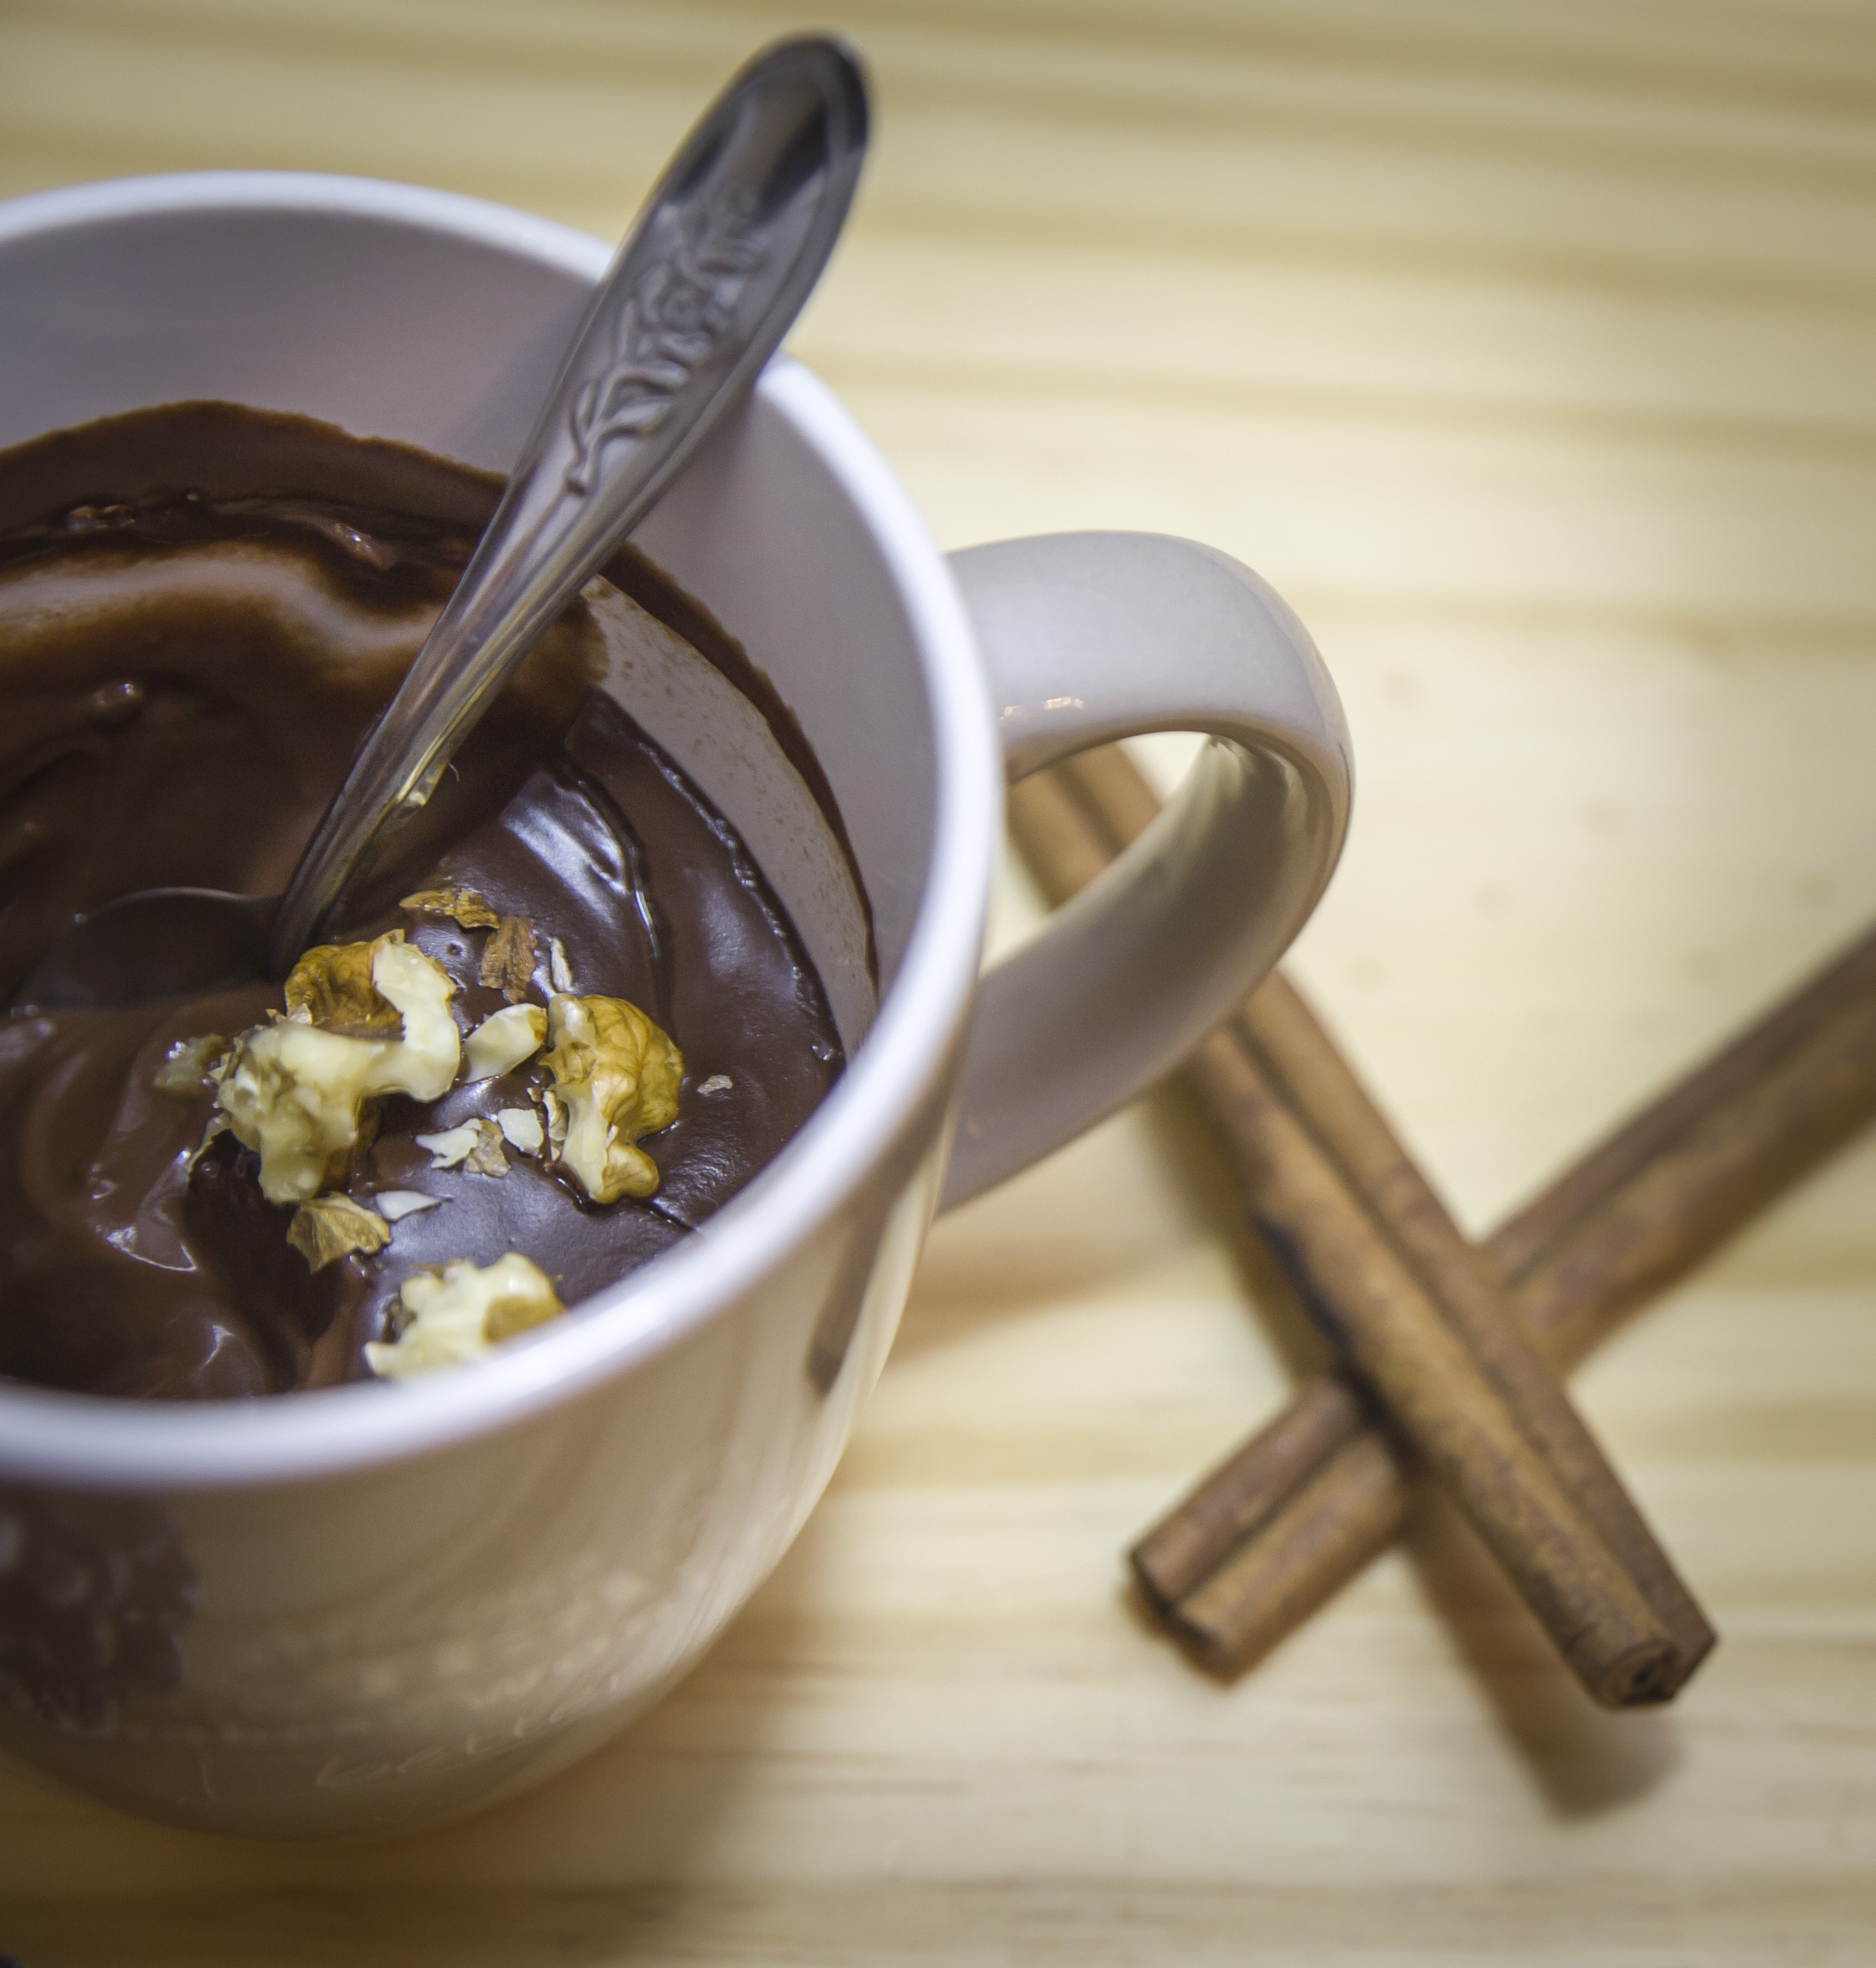
food, serveware, cup, dishware, coffee cup, drinkware, cuisine, tableware, teacup, spoon, kitchen utensil, ingredient, ceramic, chocolate syrup, dish, chocolate, porcelain, saucer, condiment, Pekmez, paste, tea, chocolate spread, cutlery, Java coffee, bowl, Single origin coffee, pottery, recipe, breakfast, caffeine